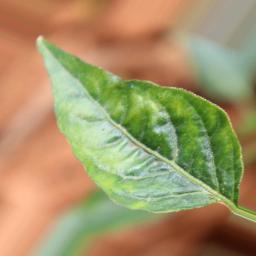
Label: mites_and_trips